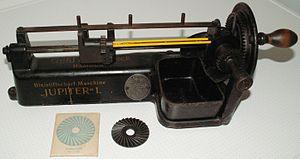
Un taille-crayon, ou un aiguisoir au Canada, est un instrument permettant de rendre pointue l'extrémité d'un crayon en taillant la matière qui entoure la mine et en affûtant celle-ci.